Basílio da Gama

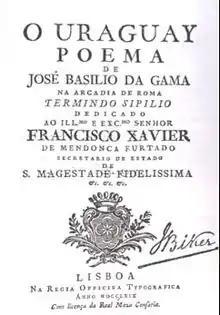
The front cover of Gama's "O Uraguai"

During his last years, Basílio lived happily, becoming a member of the Sciences Academy of Lisbon. He died July 31, 1795, in Portugal.